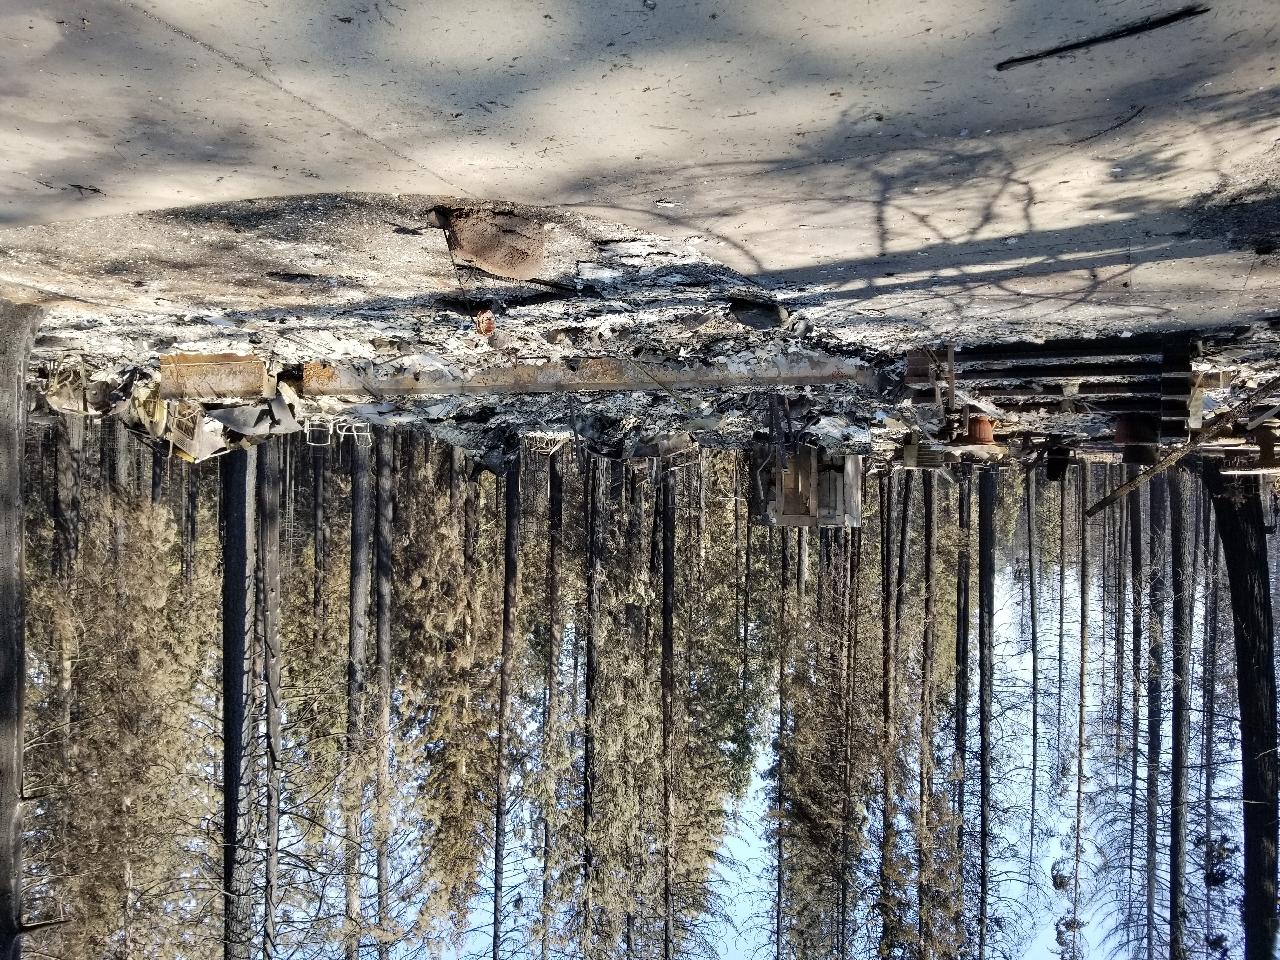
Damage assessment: destroyed